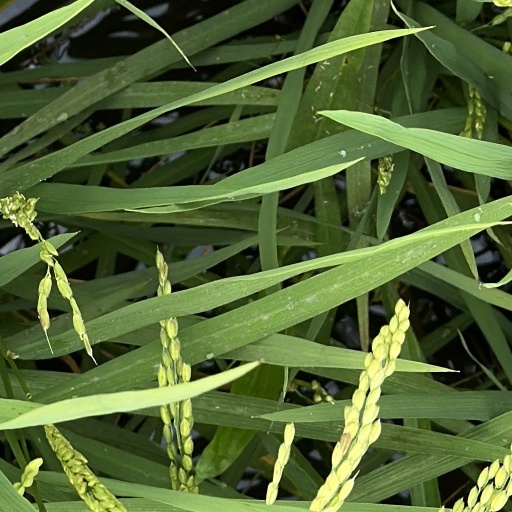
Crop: rice